Cascade Volcanoes

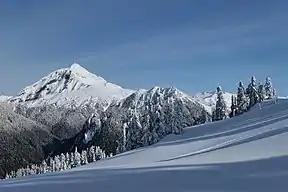
Mount Garibaldi as seen from the south

The Mount Meager massif is the most unstable volcanic massif in Canada. It has dumped clay and rock several meters deep into the Pemberton Valley at least three times during the past 7,300 years. Recent drilling into the Pemberton Valley bed encountered remnants of a debris flow that had traveled from the volcano shortly before it last erupted 2,350 years ago. About of rock and sand extended over the width of the valley. Two previous debris flows, about 4,450 and 7,300 years ago, sent debris at least from the volcano. Recently, the volcano has created smaller landslides about every ten years, including one in 1975 that killed four geologists near Meager Creek. The possibility of the Mount Meager massif covering stable sections of the Pemberton Valley in a debris flow is estimated at one in 2,400 years. There is no sign of volcanic activity with these events. However, scientists warn the volcano could release another massive debris flow over populated areas any time without warning.